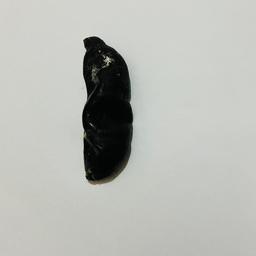
Ripeness: Overripe